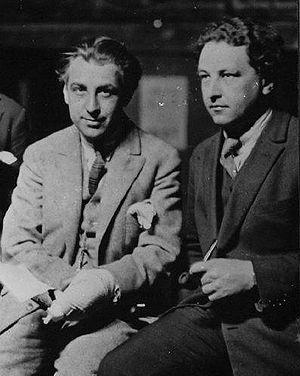
Abel Gance, né Abel Eugène Alexandre Perthon le 25 octobre 1889 à Paris et mort le 10 novembre 1981 dans la même ville, est un réalisateur, scénariste et producteur de cinéma français. Il fut un pionnier du langage cinématographique.
Napoléon est le titre de référence d'un film historique français, réalisé par Abel Gance, sorti initialement en 1927, dont le titre à l'écran est Napoléon vu par Abel Gance. Le film est également référencé dans de nombreux ouvrages sous le titre Napoléon Bonaparte, reprenant le titre de la version sonore de 1935. L'un des derniers films muets, sorti quelques mois avant l'apparition du cinéma parlant, ce film est considéré comme un chef-d'œuvre du cinéma mondial. Acclamé à sa sortie en 1927, oublié vingt ans après, il a fait l'objet de plusieurs restaurations successives dont la dernière devrait être achevée d'ici 2021.